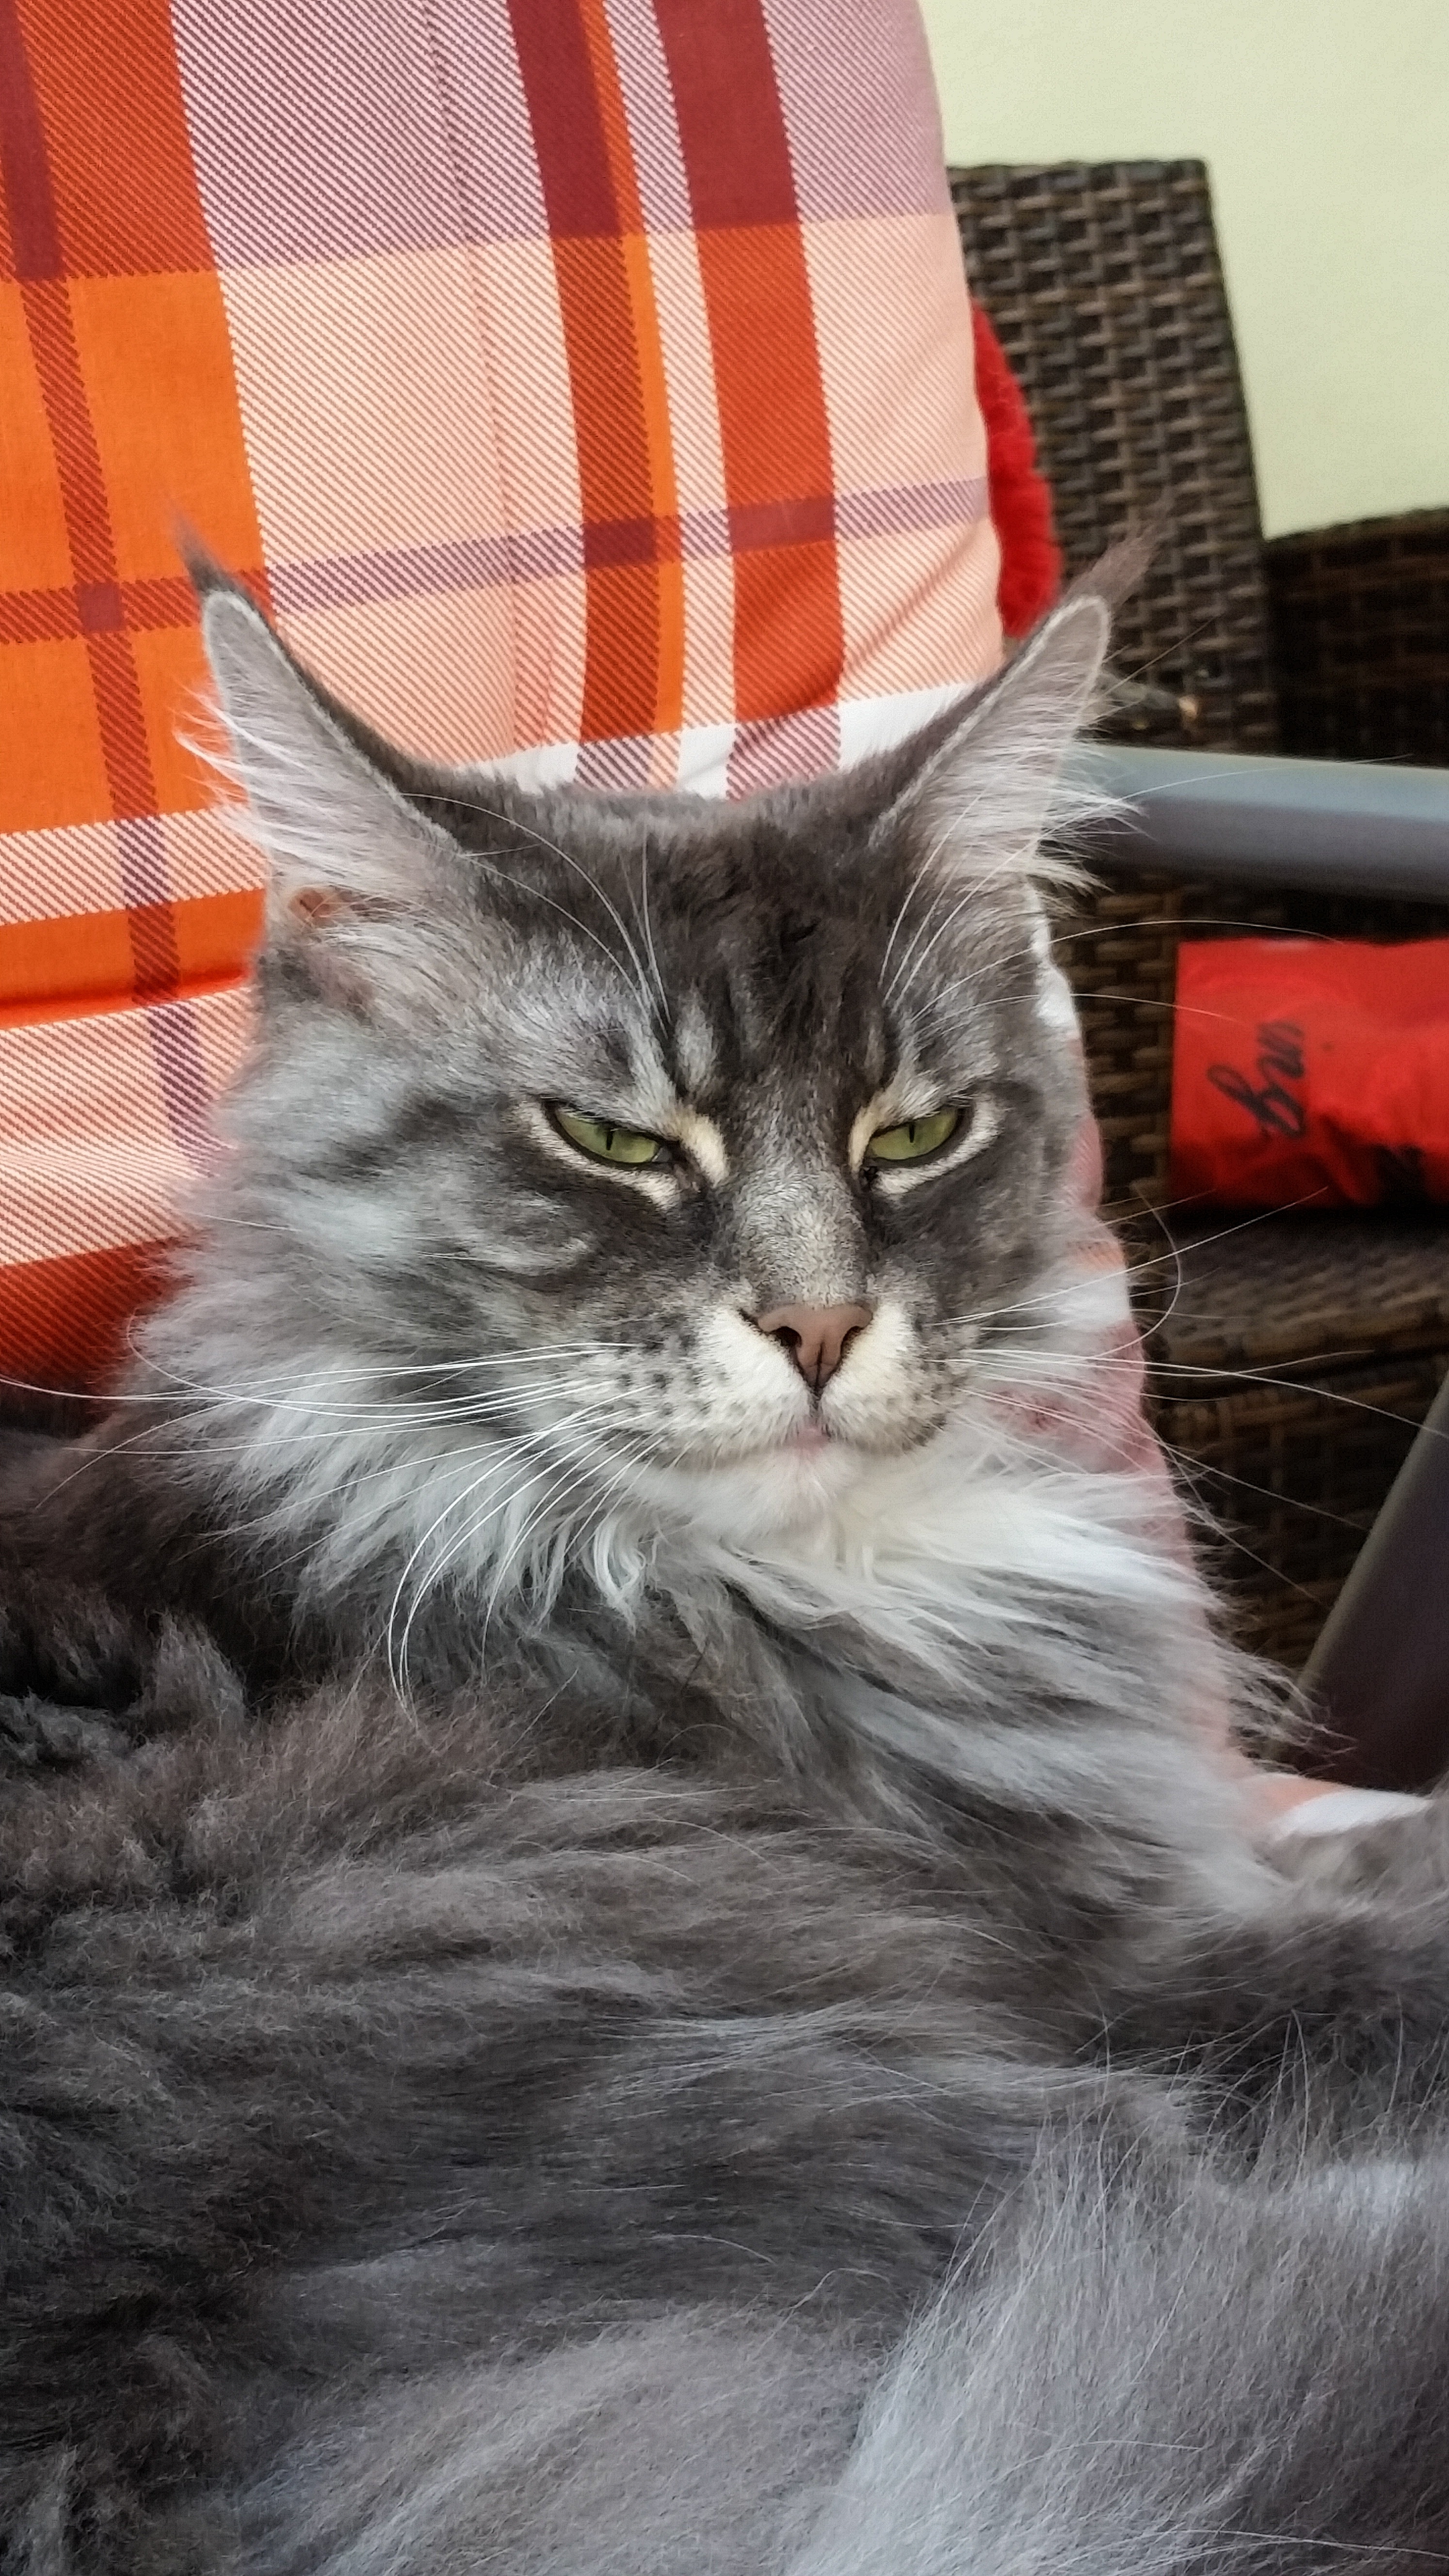
cat, mammal, big cat, whiskers, vertebrate, maine coon, norwegian forest cat, small to medium sized cats, cat like mammal, domestic short haired cat, domestic long haired cat